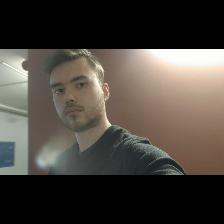
Label: Human